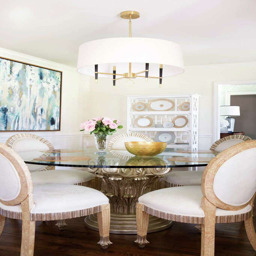
the dining room has a retro feel , with a light fixture and a round glass table that belonged to grandmother .